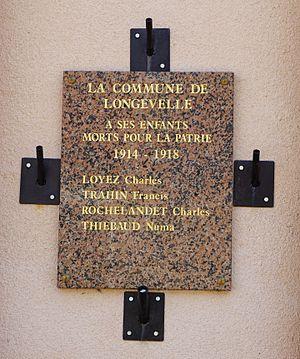
Plaque commémorative à Longevelle.
Longevelle est une commune française située dans le département de la Haute-Saône, en région Bourgogne-Franche-Comté.